Joseph von Henikstein

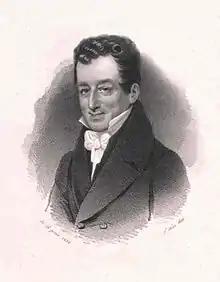
Lithograph by Faustin Herr, 1834

Joseph Ritter von Henikstein (1768 – April 29, 1838) was a Jewish businessman and financier. He was a patron of the arts, and a friend of Wolfgang Amadeus Mozart.